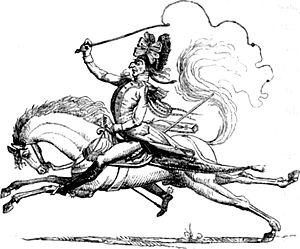
Karl, baron Mack von Leiberich, né le 25 août 1752 à Nennslingen, en Bavière, et mort le 22 décembre 1828 à Sankt Pölten, est un général autrichien qui a principalement commandé pendant les guerres napoléoniennes.